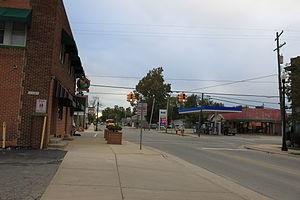
New Boston est un secteur non constitué en municipalité dans le township de Huron Charter, comté de Wayne, dans l'État américain du Michigan.